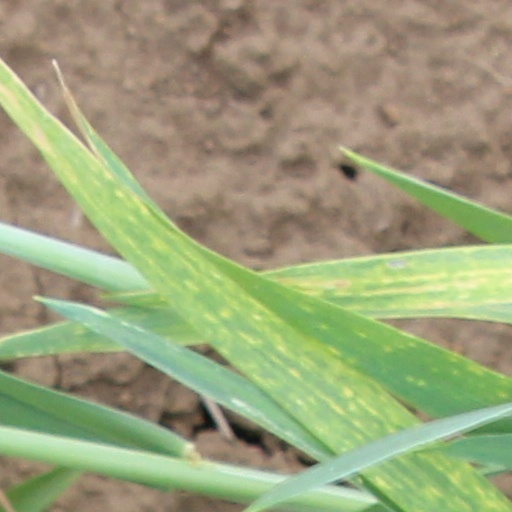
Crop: wheat